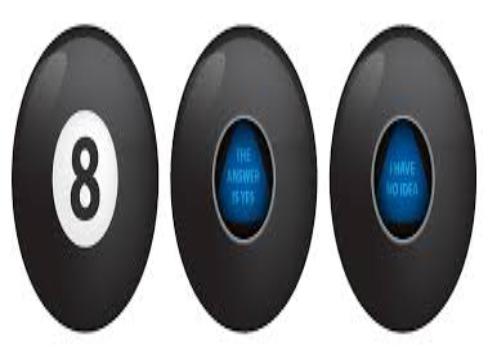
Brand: magic 8-ball
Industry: Leisure